Arnold Sommerfeld

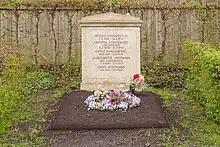
Grave of Sommerfeld on the Munich Nordfriedhof

On 1 April 1935 Sommerfeld achieved emeritus status. He remained as his own temporary replacement during the selection process for his successor, which took until 1 December 1939. The process was lengthy due to academic and political differences between the Munich Faculty's selection and that of both the Reichserziehungsministerium (REM; Reich Education Ministry) and the supporters of , which was anti-Semitic and had a bias against theoretical physics, especially including quantum mechanics. The appointment of Wilhelm Müller – who was not a theoretical physicist, had not published in a physics journal, and was not a member of the Deutsche Physikalische Gesellschaft – as a replacement for Sommerfeld, was considered such a travesty and detrimental to educating a new generation of physicists that both Ludwig Prandtl, director of the Kaiser Wilhelm Institut für Strömungsforschung (Kaiser Wilhelm Institute for Flow Research), and Carl Ramsauer, director of the research division of the Allgemeine Elektrizitäts-Gesellschaft (General Electric Company) and president of the Deutsche Physikalische Gesellschaft, made reference to this in their correspondence to officials in the Reich. In an attachment to Prandtl's 28 April 1941 letter to Reich Marshal Hermann Göring, Prandtl referred to the appointment as "sabotage" of necessary theoretical physics instruction. In an attachment to Ramsauer's 20 January 1942 letter to Reich Minister Bernhard Rust, Ramsauer concluded that the appointment amounted to the "destruction of the Munich theoretical physics tradition".